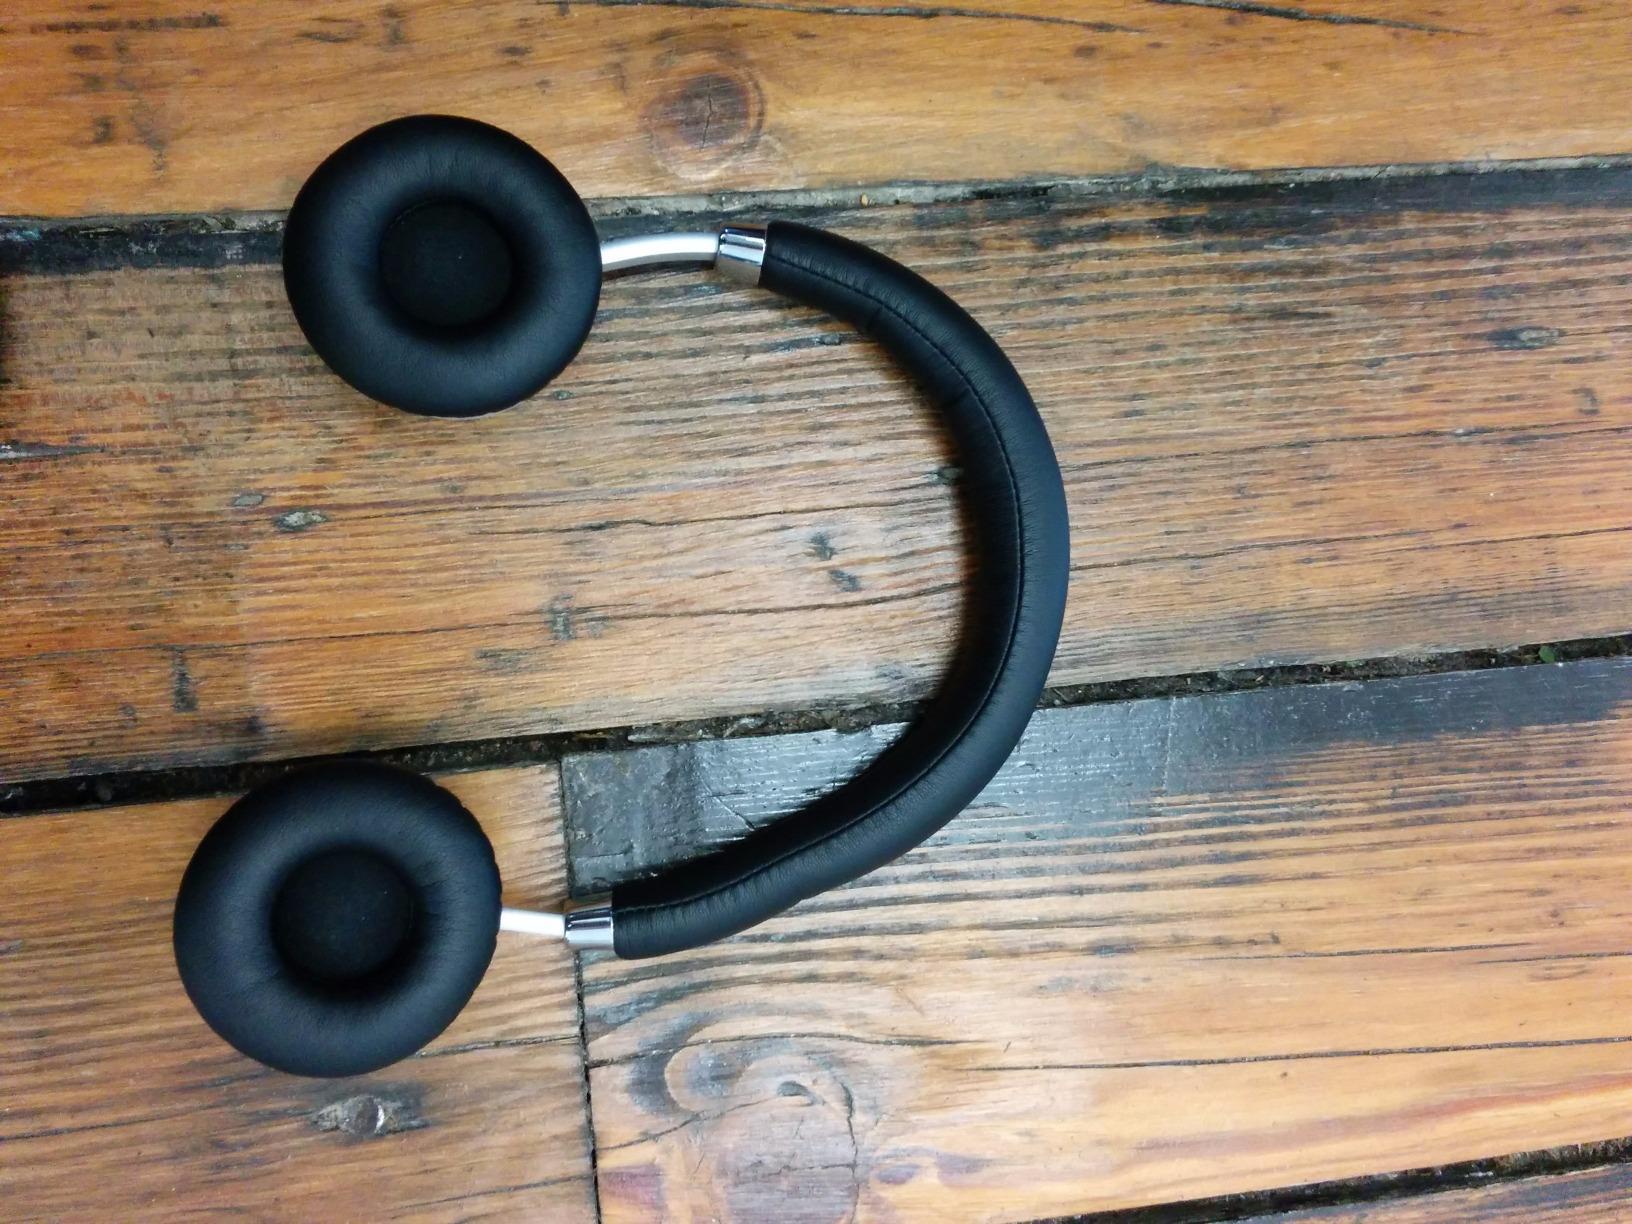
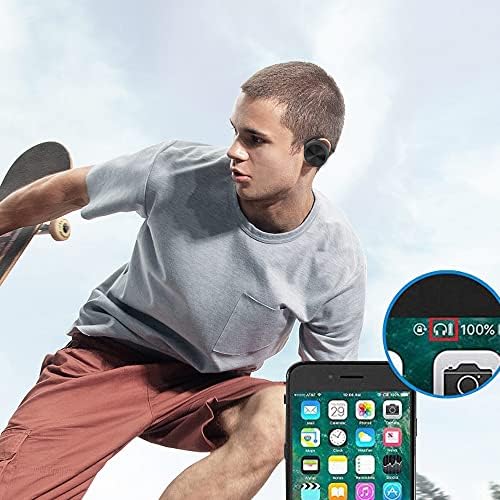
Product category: headphones
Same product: no